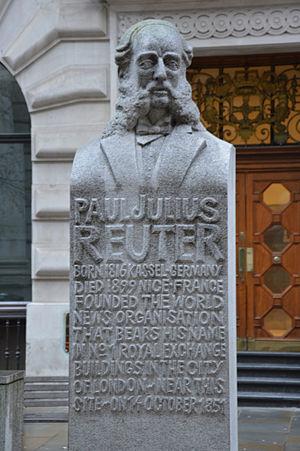
L'histoire des agences de presse a été marquée, depuis près de deux siècles, par une succession d'innovations technologiques et de bouleversements politiques qui ont transformé le paysage dans ce secteur.
Paul Julius, baron von Reuter est un journaliste et propriétaire de médias britannique d'origine allemande qui créa l'agence Reuters.
L'Indépendance belge est un quotidien publié à Bruxelles pendant plus d'un siècle, qui a bénéficié d'une renommée internationale au milieu du XIXᵉ siècle. Il est fondé en 1831 par Marcellin Faure, qui lancera en 1850 un autre quotidien libéral, L'Étoile belge. C'était les deux titres belges les plus lus avant 1870.